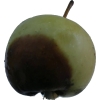
Label: Apple 12